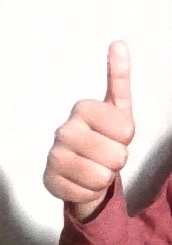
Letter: aleff